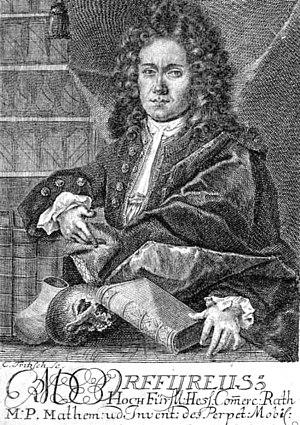
Johann Ernst Elias Bessler est un inventeur allemand. Son nom peut aussi s'écrire Beßler, selon la transcription choisie ; il est aussi connu sous le pseudonyme de Orffyre, la transcription ROT13 de Bessler, ou Orffyreus dans sa version latinisée. Horloger de formation, il fut l'inventeur de nombreuses machines qu'il présentait comme étant des machines à mouvement perpétuel.